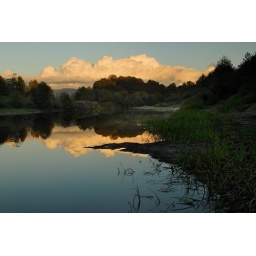
clouds and trees at sunset reflected in the Snohomish River